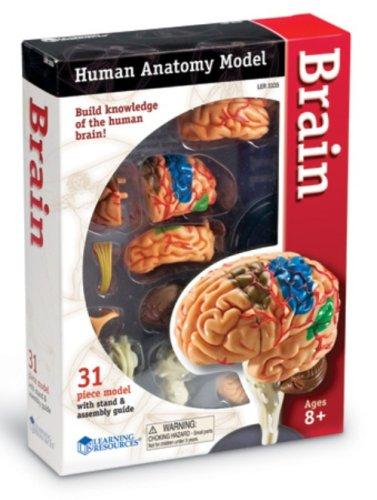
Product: Learning Resources Brain Model
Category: Toys & Games | Learning & Education | Science Kits & Toys
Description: Study the intricacies of the brain up close with this hands-on, buildable model.
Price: $18.25
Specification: ProductDimensions:9.2x6.6x2.2inches|ItemWeight:6.4ounces|ShippingWeight:7ounces(Viewshippingratesandpolicies)|DomesticShipping:ItemcanbeshippedwithinU.S.|InternationalShipping:ThisitemcanbeshippedtoselectcountriesoutsideoftheU.S.LearnMore|ASIN:B0012OELQM|Itemmodelnumber:LER3335|Manufacturerrecommendedage:8yearsandup